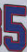
Number: 5